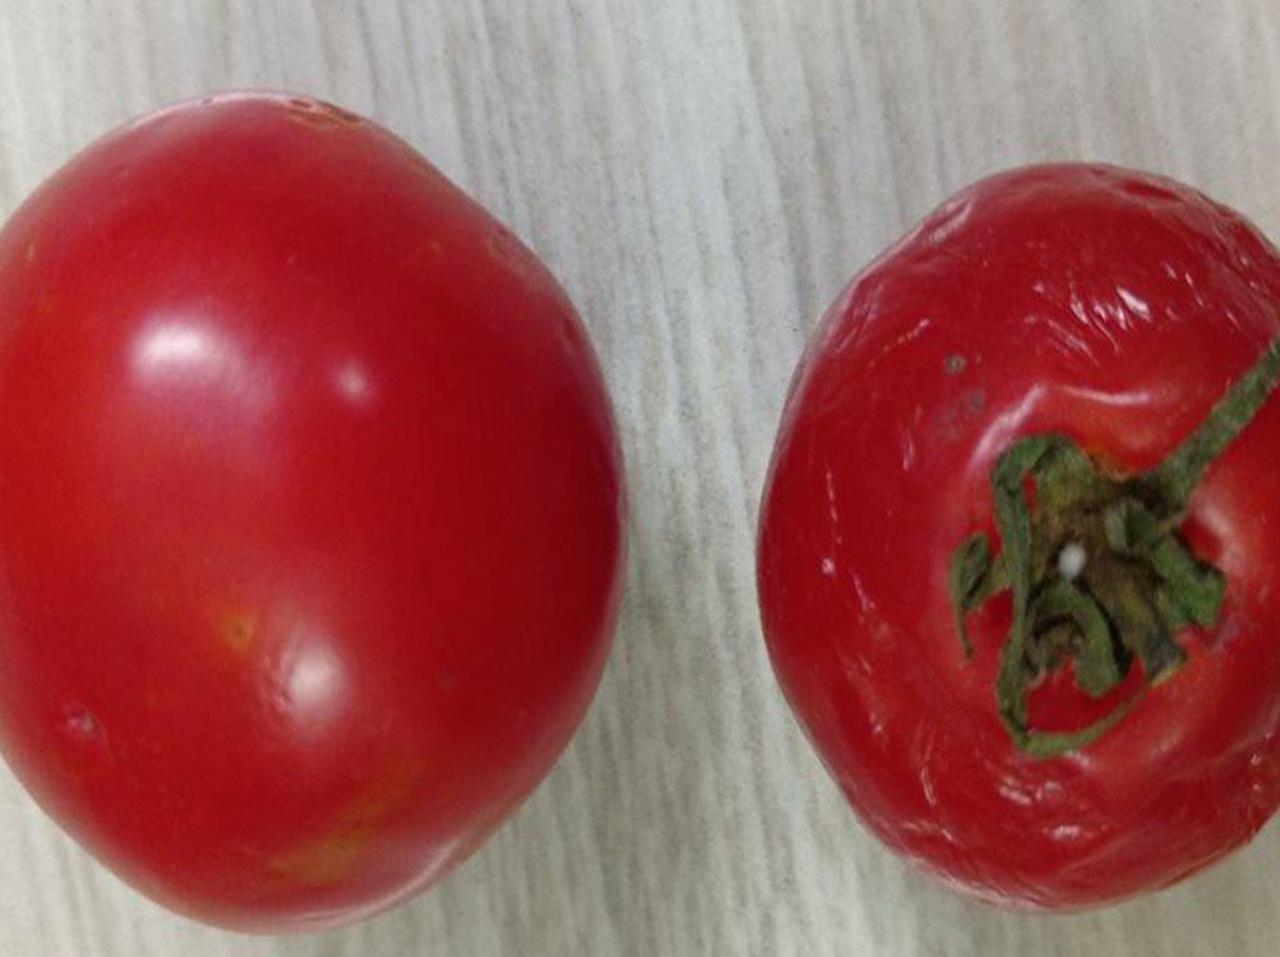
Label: Rotten